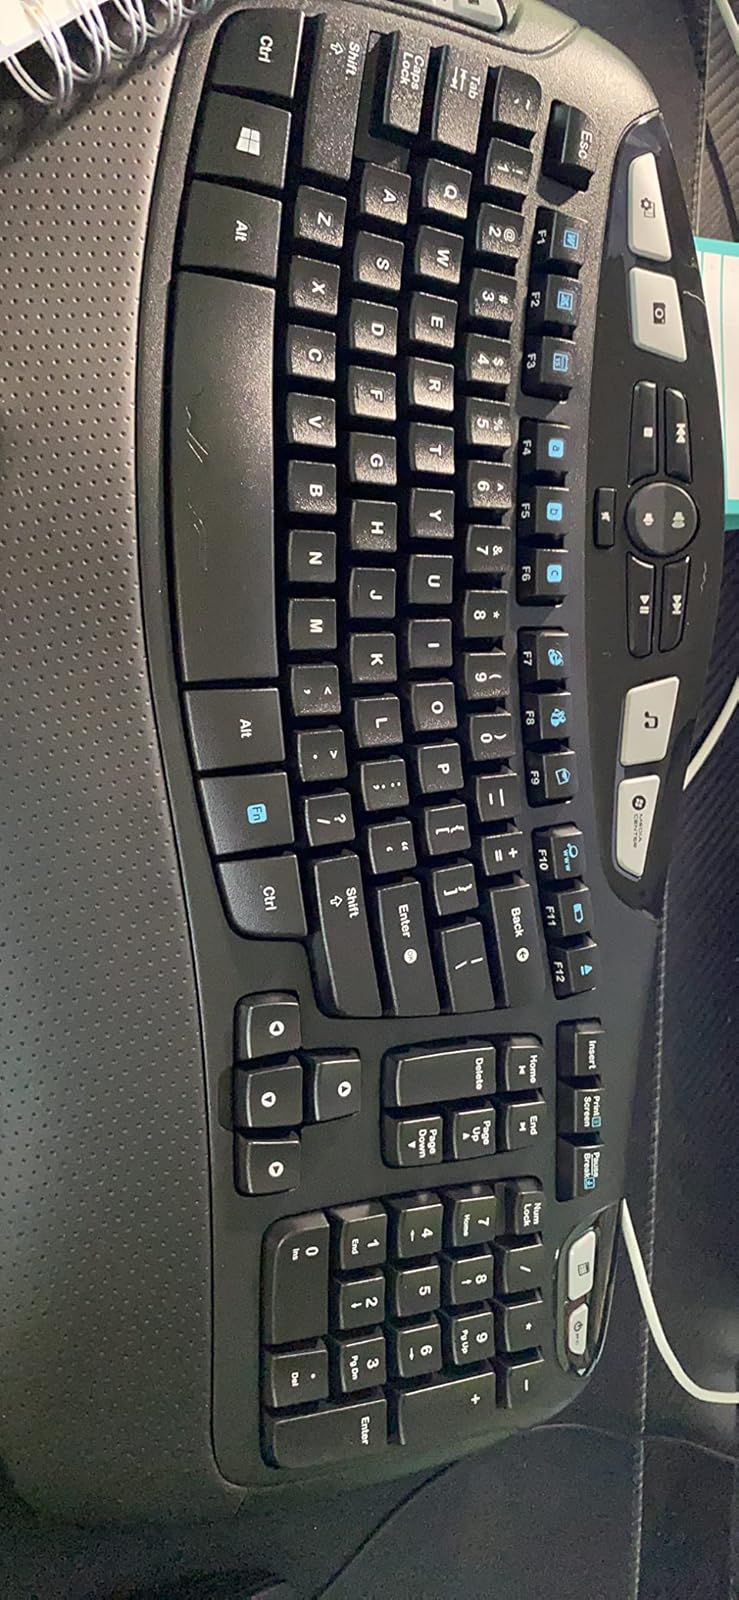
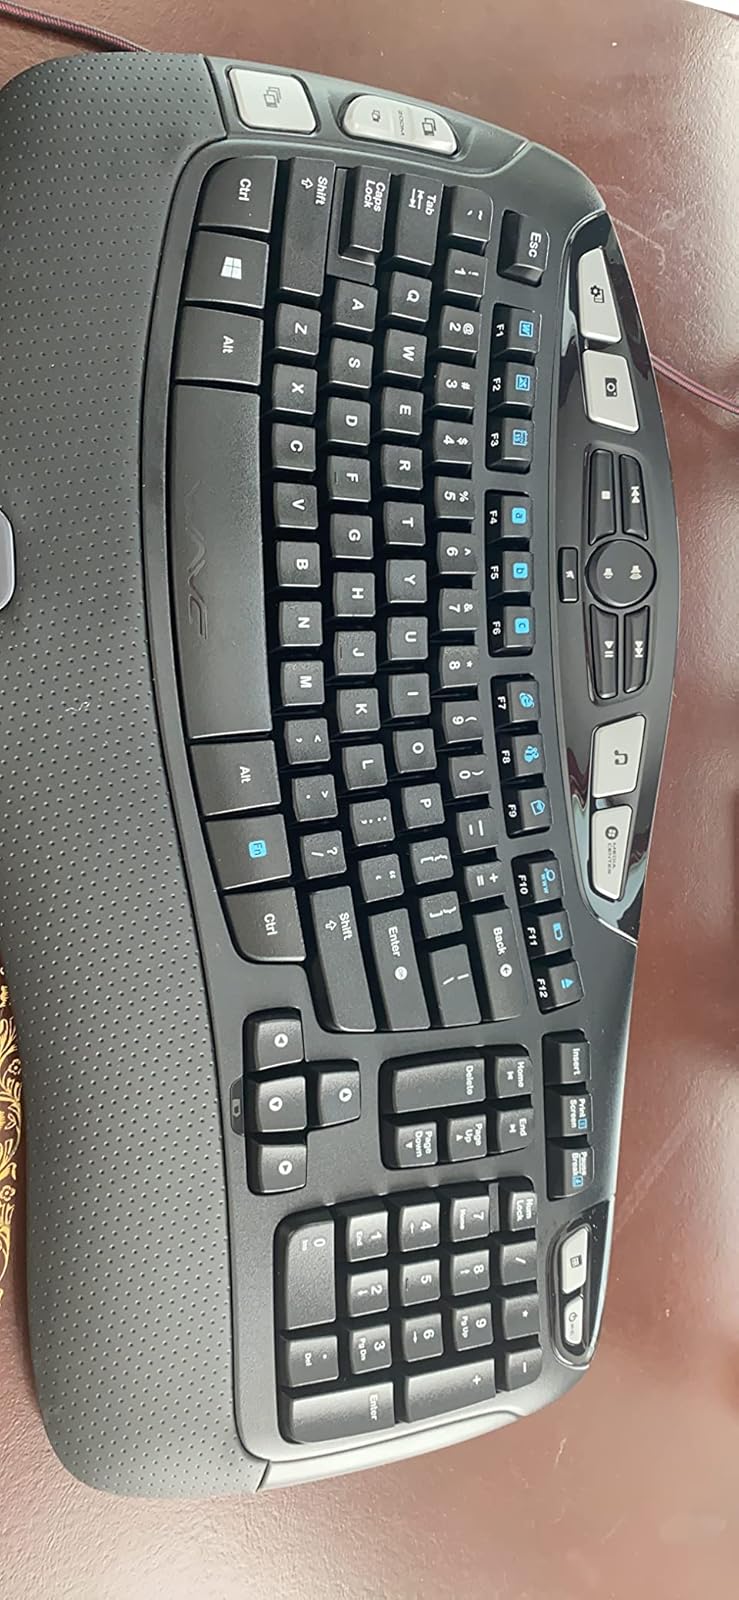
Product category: keyboard
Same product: yes